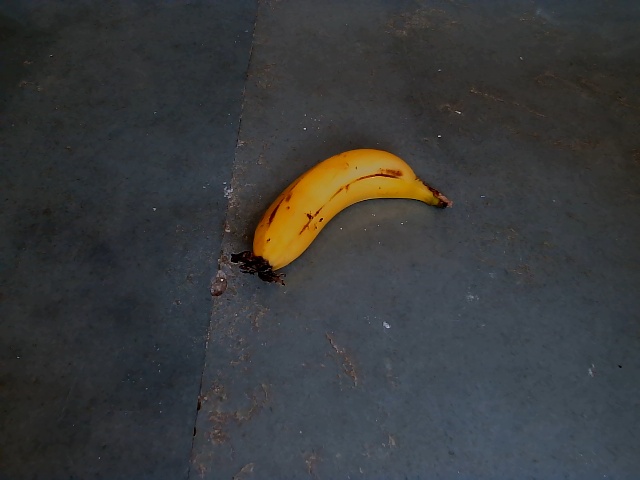
Label: Ripe_Banana